Cier-de-Rivière

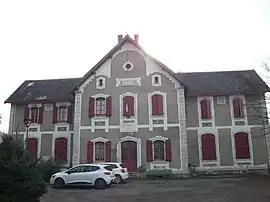
The town hall in Cier-de-Rivière

Cier-de-Rivière is a commune in the Haute-Garonne department in southwestern France.